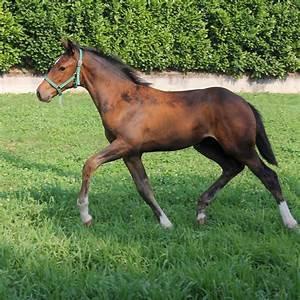
horse